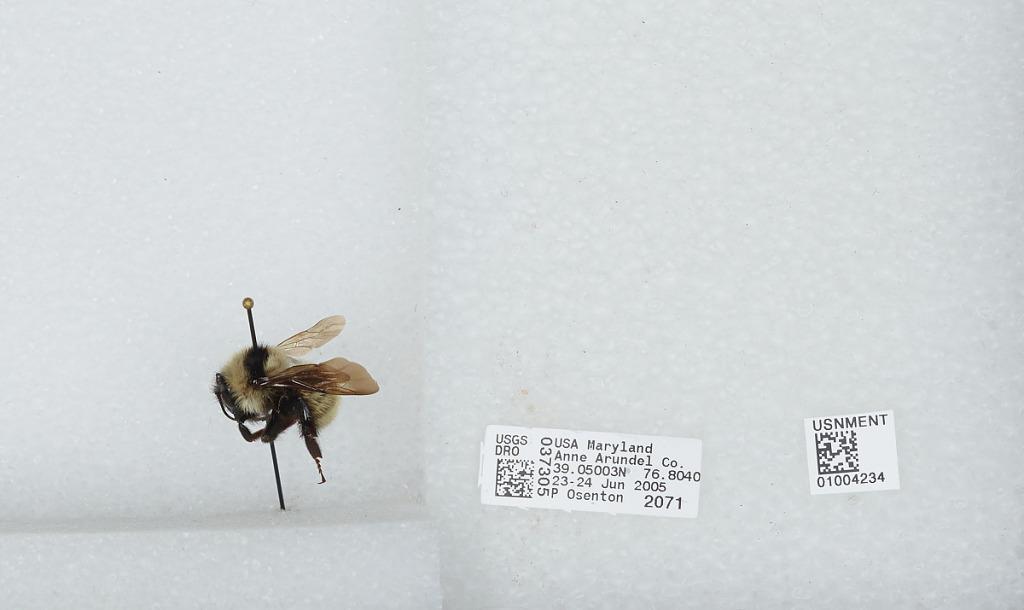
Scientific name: Bombus (Fervidobombus) fervidus fervidus (Fabricius)
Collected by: P. Osenton
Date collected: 2005-6-23
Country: United States
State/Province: Maryland
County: Anne Arundel
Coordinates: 39.05, -76.8039